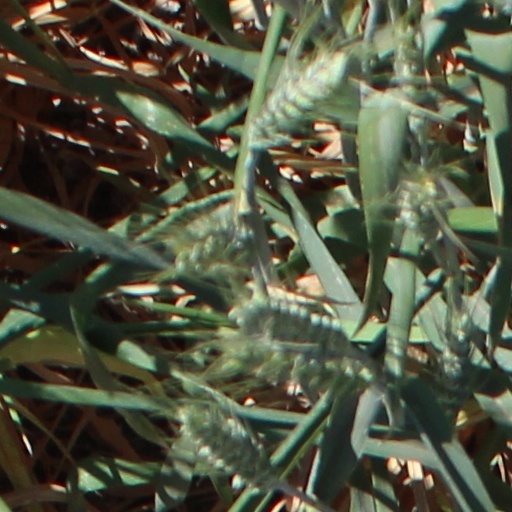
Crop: wheat